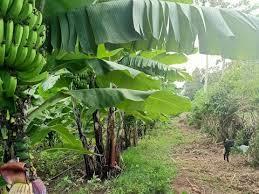
Katika shamba hili kubwa, ndizi zimepandwa. Ndizi hizi zimepangwa kwa mpangilio sambamba. Ndizi hizi ni za kijani kibichi, ishara tosha kuwa ndizi hizi hazijaiva.